Nicolas Liez

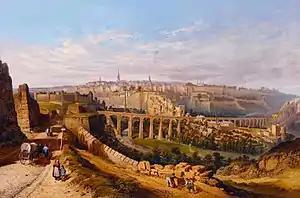
Nicolas Liez: View of Luxembourg from the Fetschenhof (1870)

Nicolas Liez (1809–1892) was a Luxembourgish painter, sculptor and architect who is remembered in particular for his lithographs of scenes throughout the Grand Duchy and for his oil painting of the City of Luxembourg.